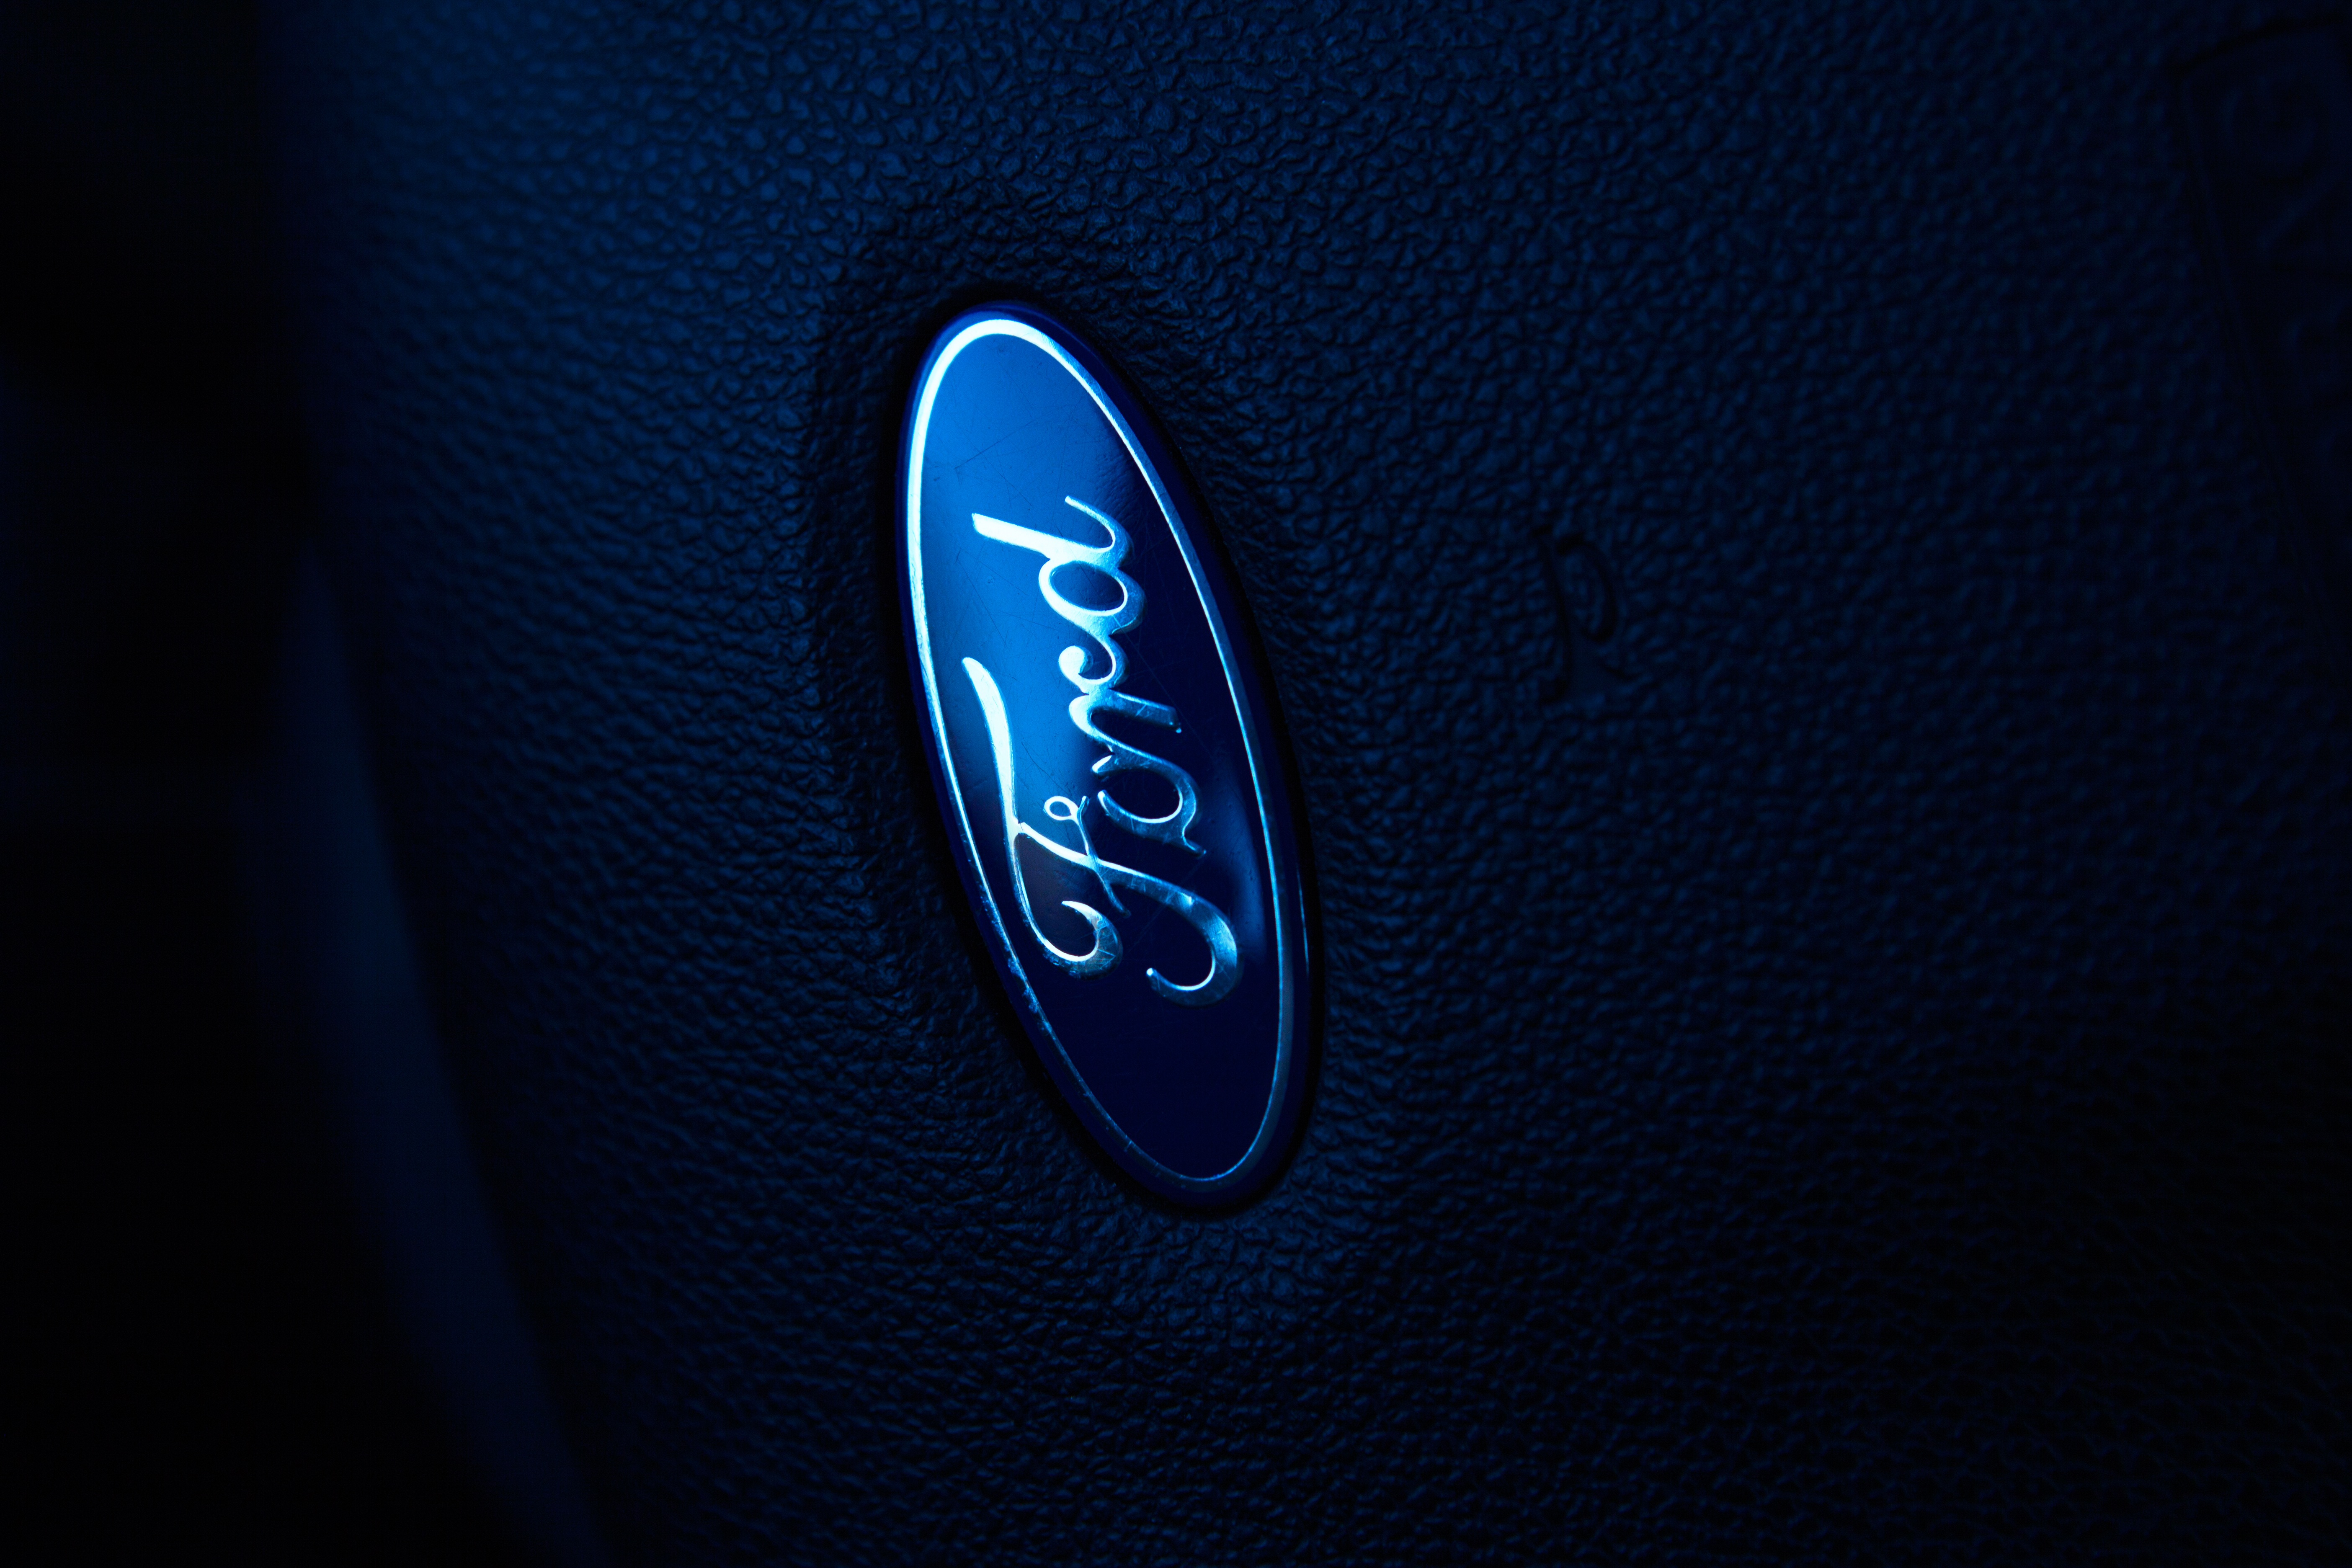
white, car, sign, auto, blue, emblem, brand, font, ford, illustration, design, logo, mustang, icon, company, vector, stand alone, computer wallpaper